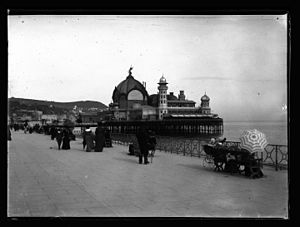
Nices historie / 20. århundrede
Nice 1904, Eugène Trutat, på Muséum de Toulouse
Nices historie er præget af især to forhold. Først og fremmest har Nice altid været en grænseby, og den har derfor gennem historien været underlagt forskellige stater; siden middelalderen har den skiftevis været provençalsk, savoyardisk, italiensk og fransk. I det seneste århundrede har byen dertil oplevet en omfattende udvikling, der hovedsageligt er baseret på turisme. Disse to forhold har stadig stor betydning for byens sociale, politiske, økonomiske, kulturelle strukturer og dens byplan.